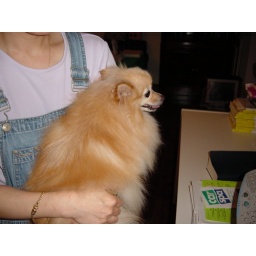
aunt's office by the fax machine